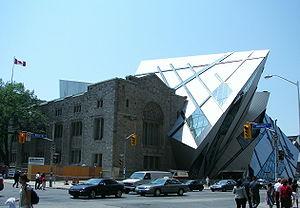
Cette liste des plus grands musées d'art du monde procède à un classement des musées d'art et autres musées contenant principalement des œuvres d'art en fonction de la surface totale d'exposition.